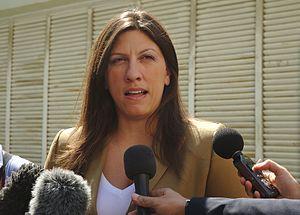
Cap sur la liberté est un parti politique socialiste grec.
Zoé Konstantopoúlou, née le 8 décembre 1976 à Athènes, est une avocate et femme d'État grecque, membre du SYRIZA puis d'Unité populaire. Elle crée enfin en 2016 le parti Cap sur la liberté.